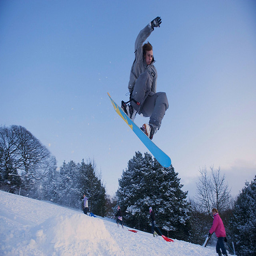
a person on a snowbard making a jump down the hill
SNOWBOARDER TAKING A GIANT LEAP DOWN THE SLOPE
A snowboarder doing tricks in the air on the slope
A snowboarder catches air while others look on.
A snow boarder is in the air over the snow.